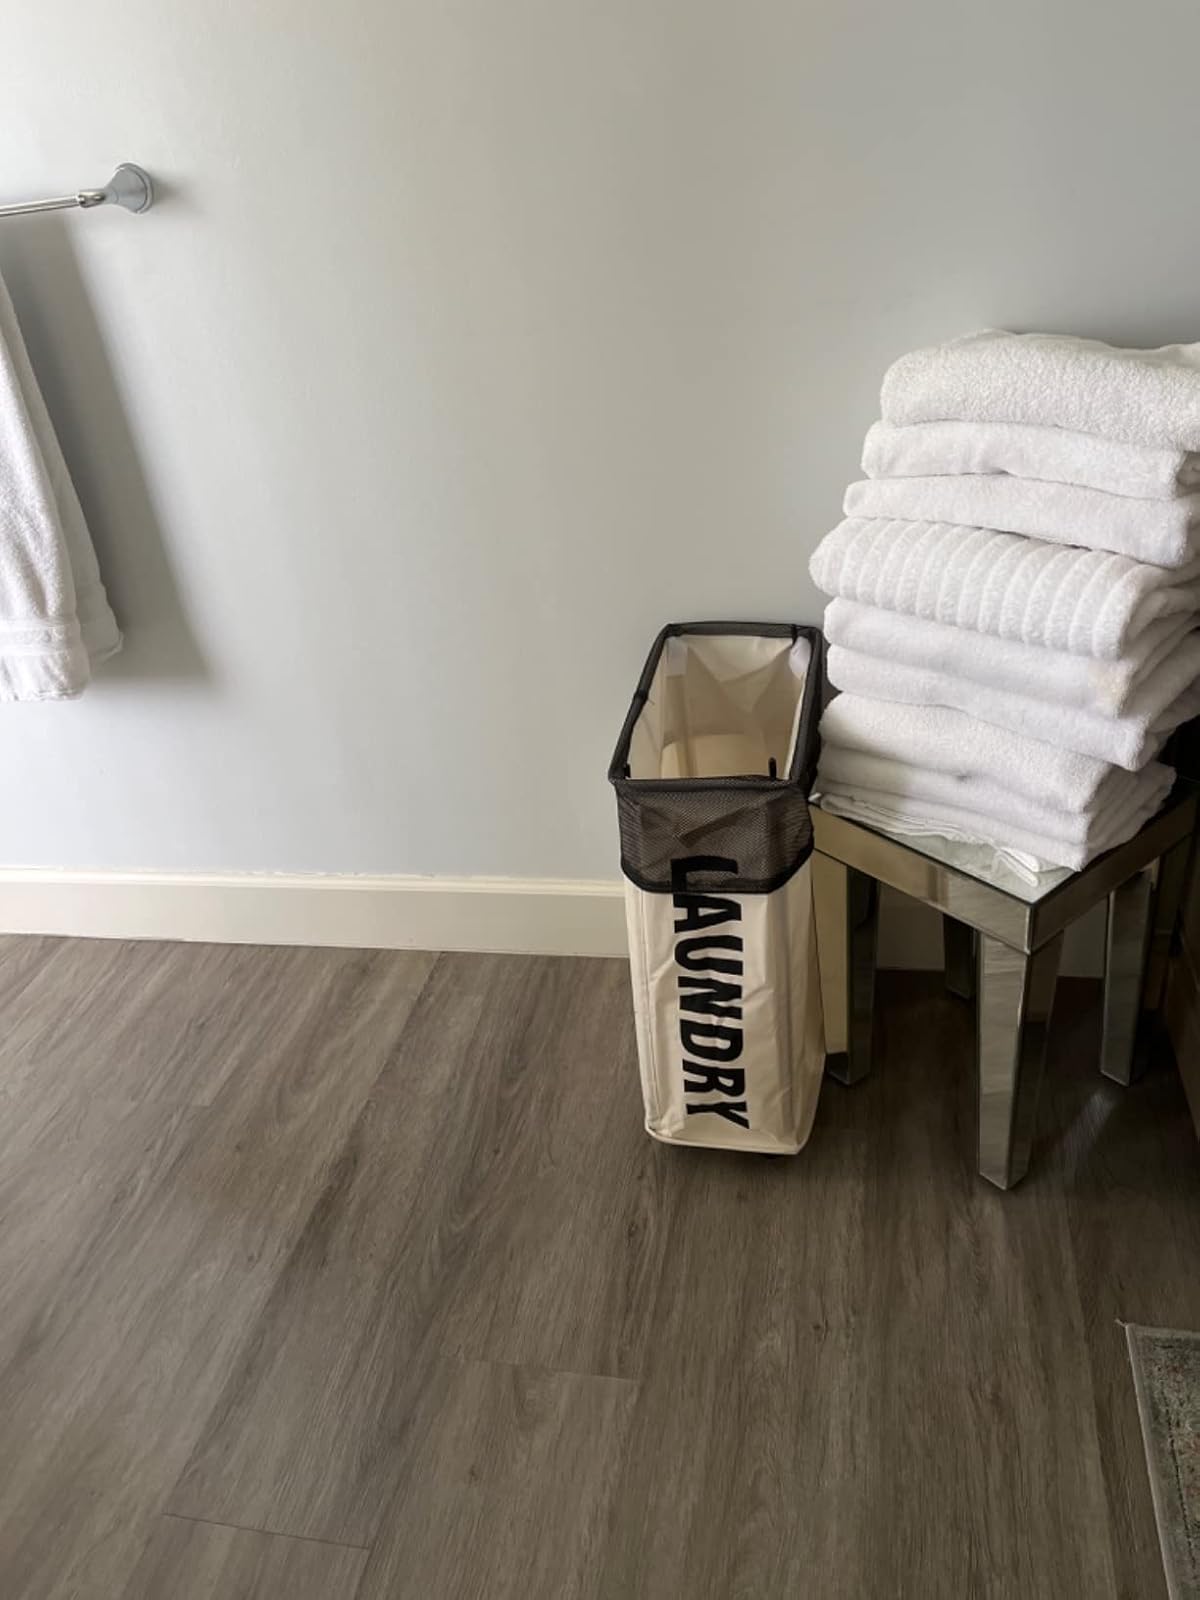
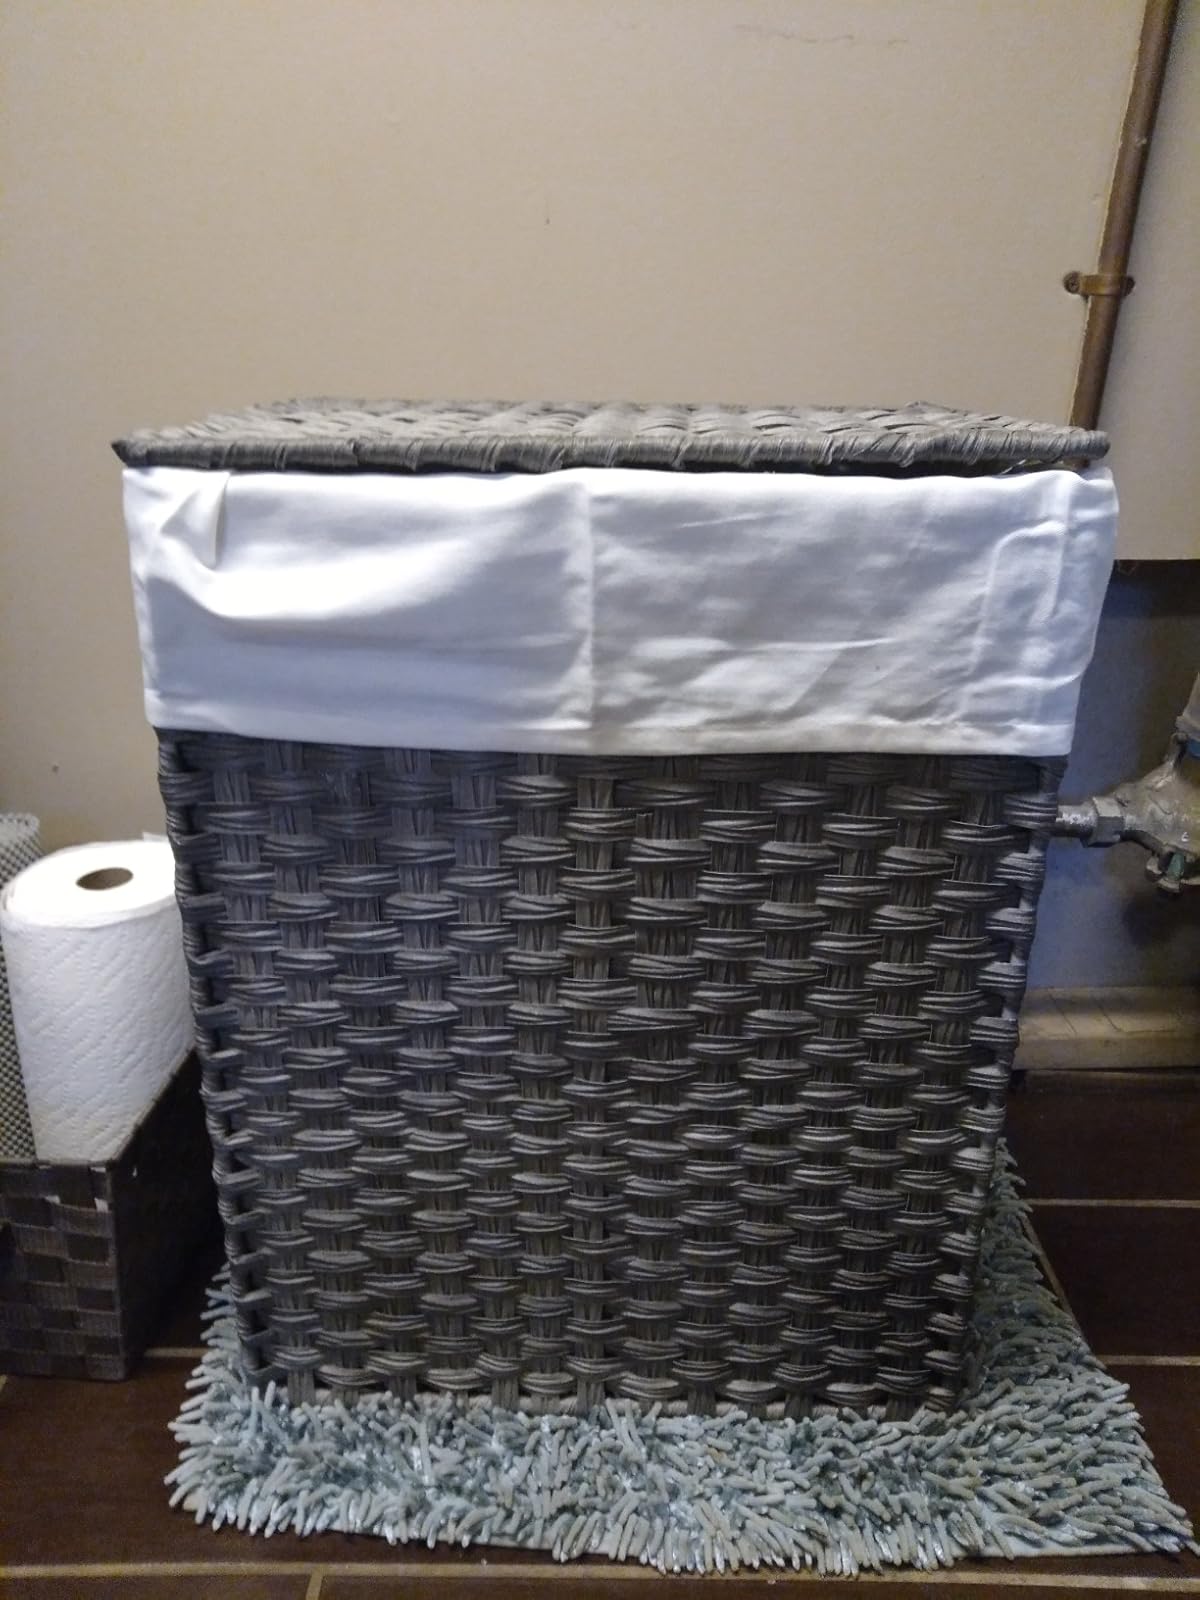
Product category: items_hamper
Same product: no